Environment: real
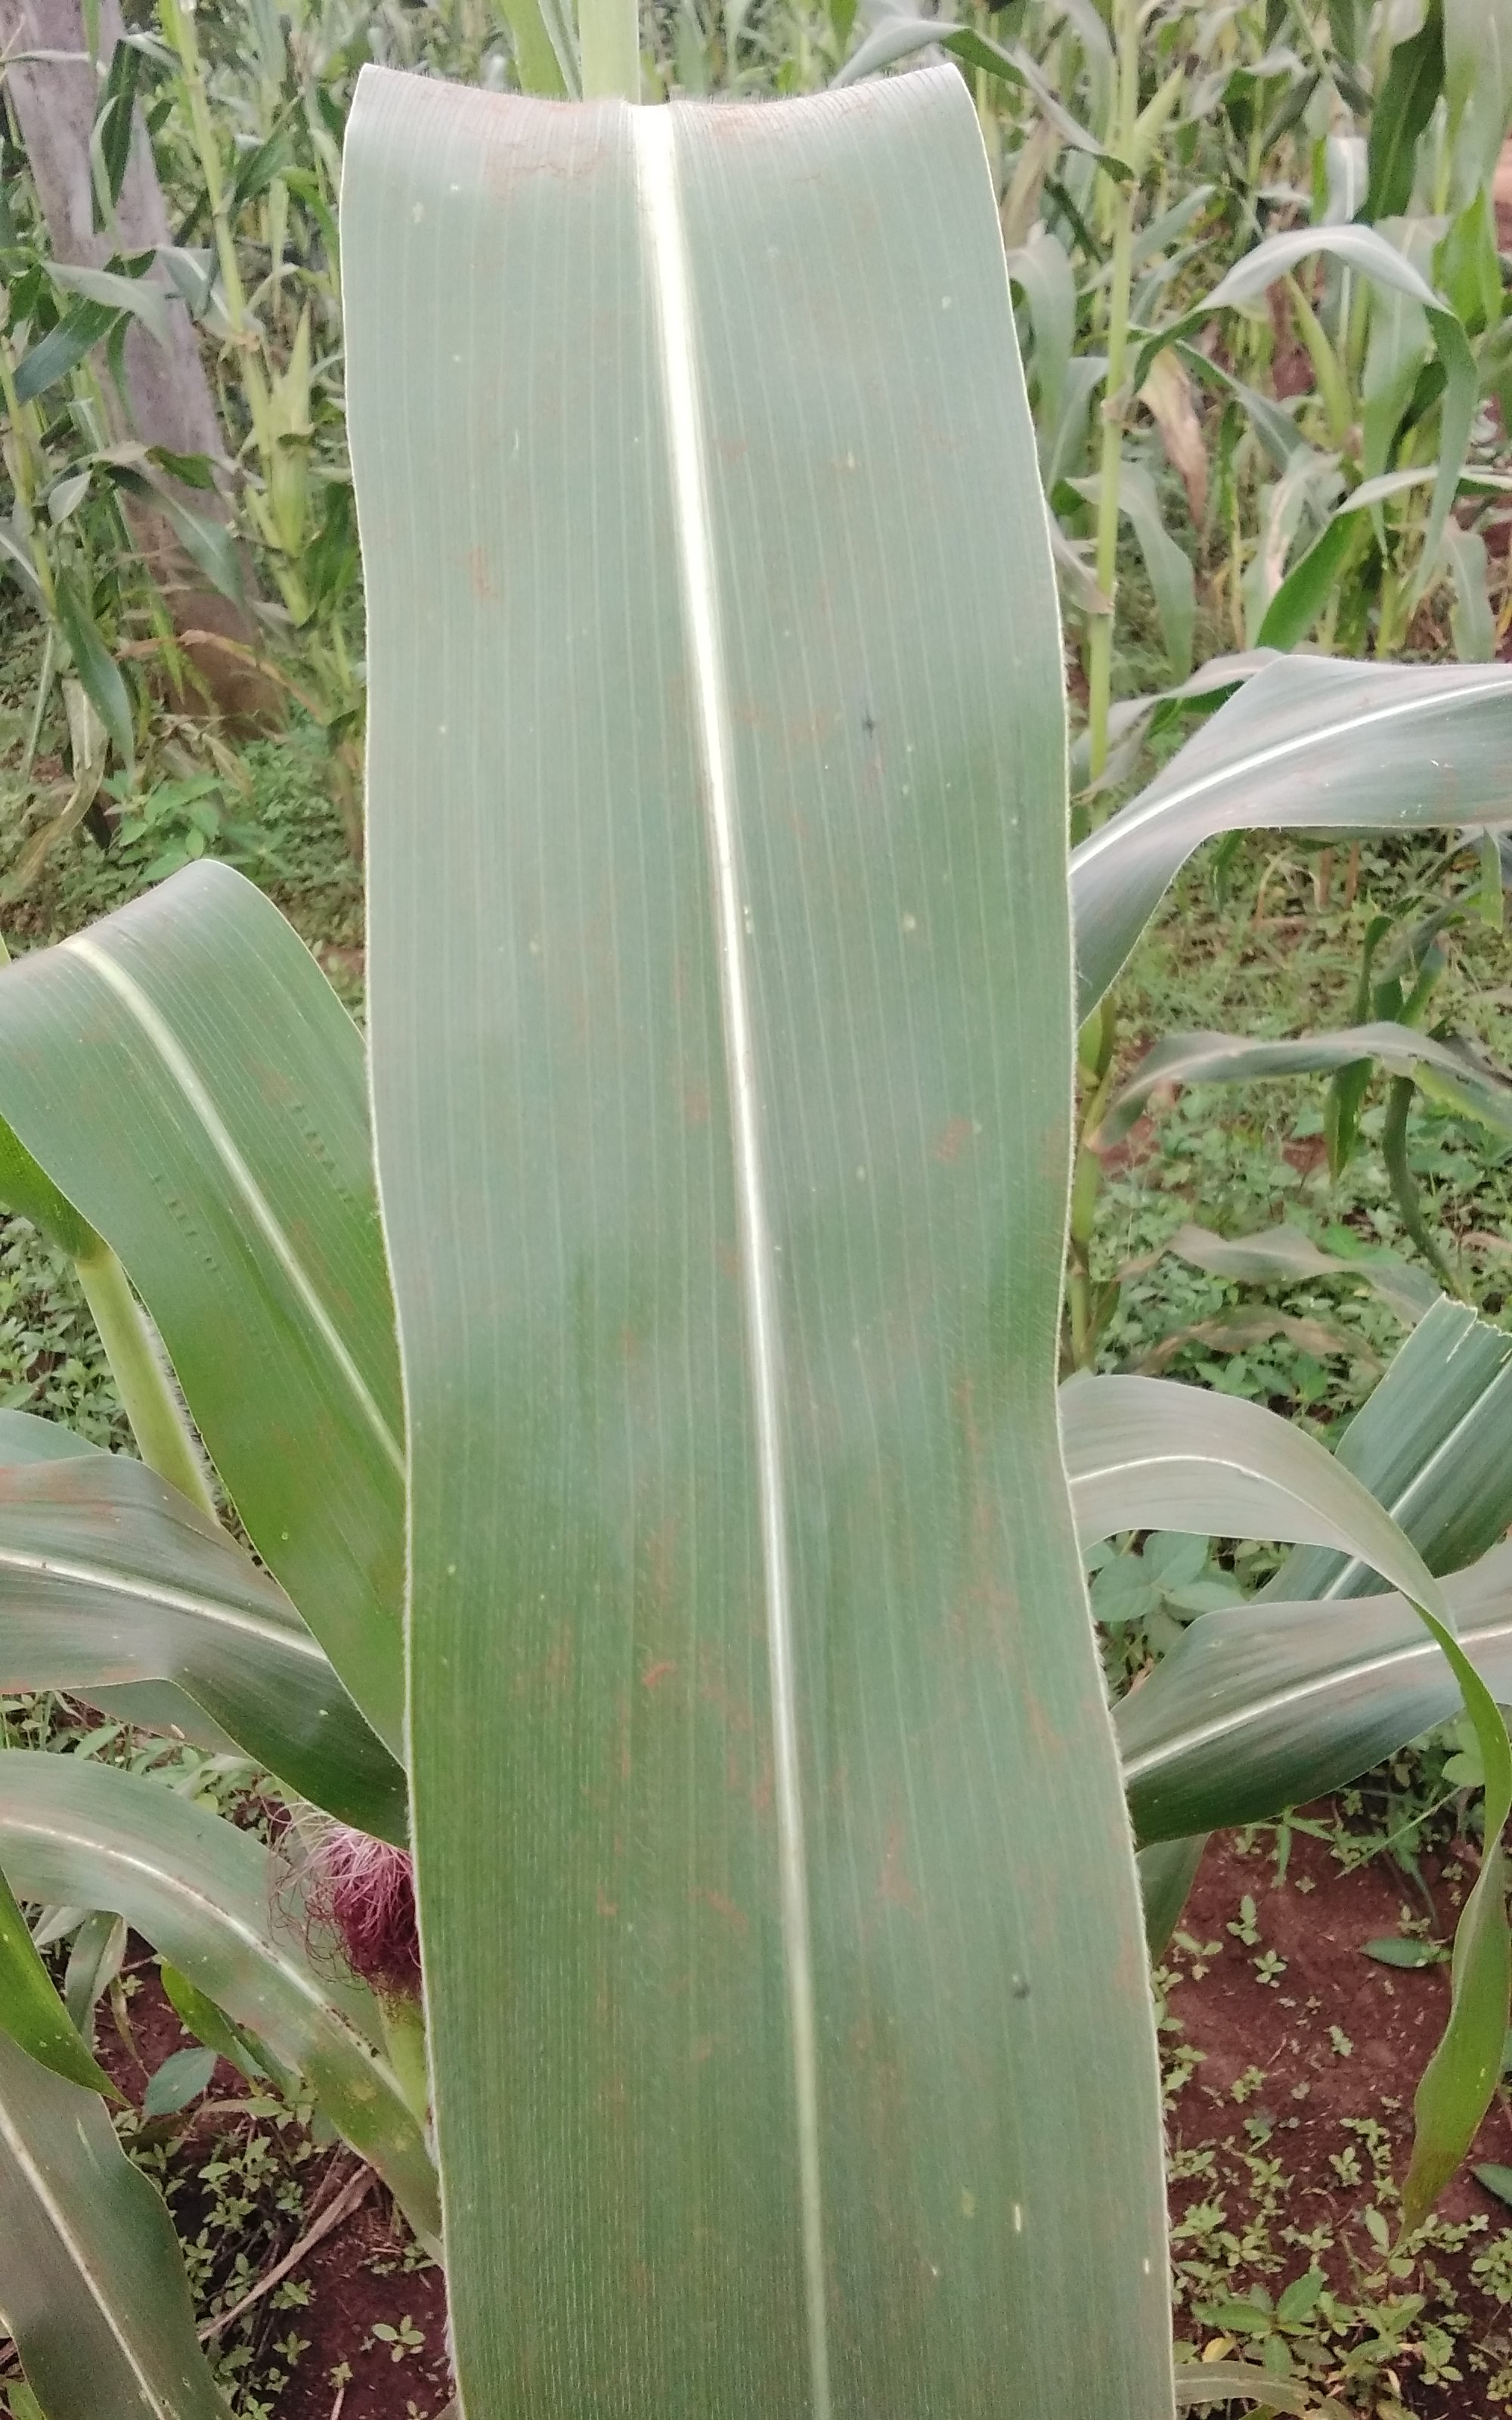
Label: healthy